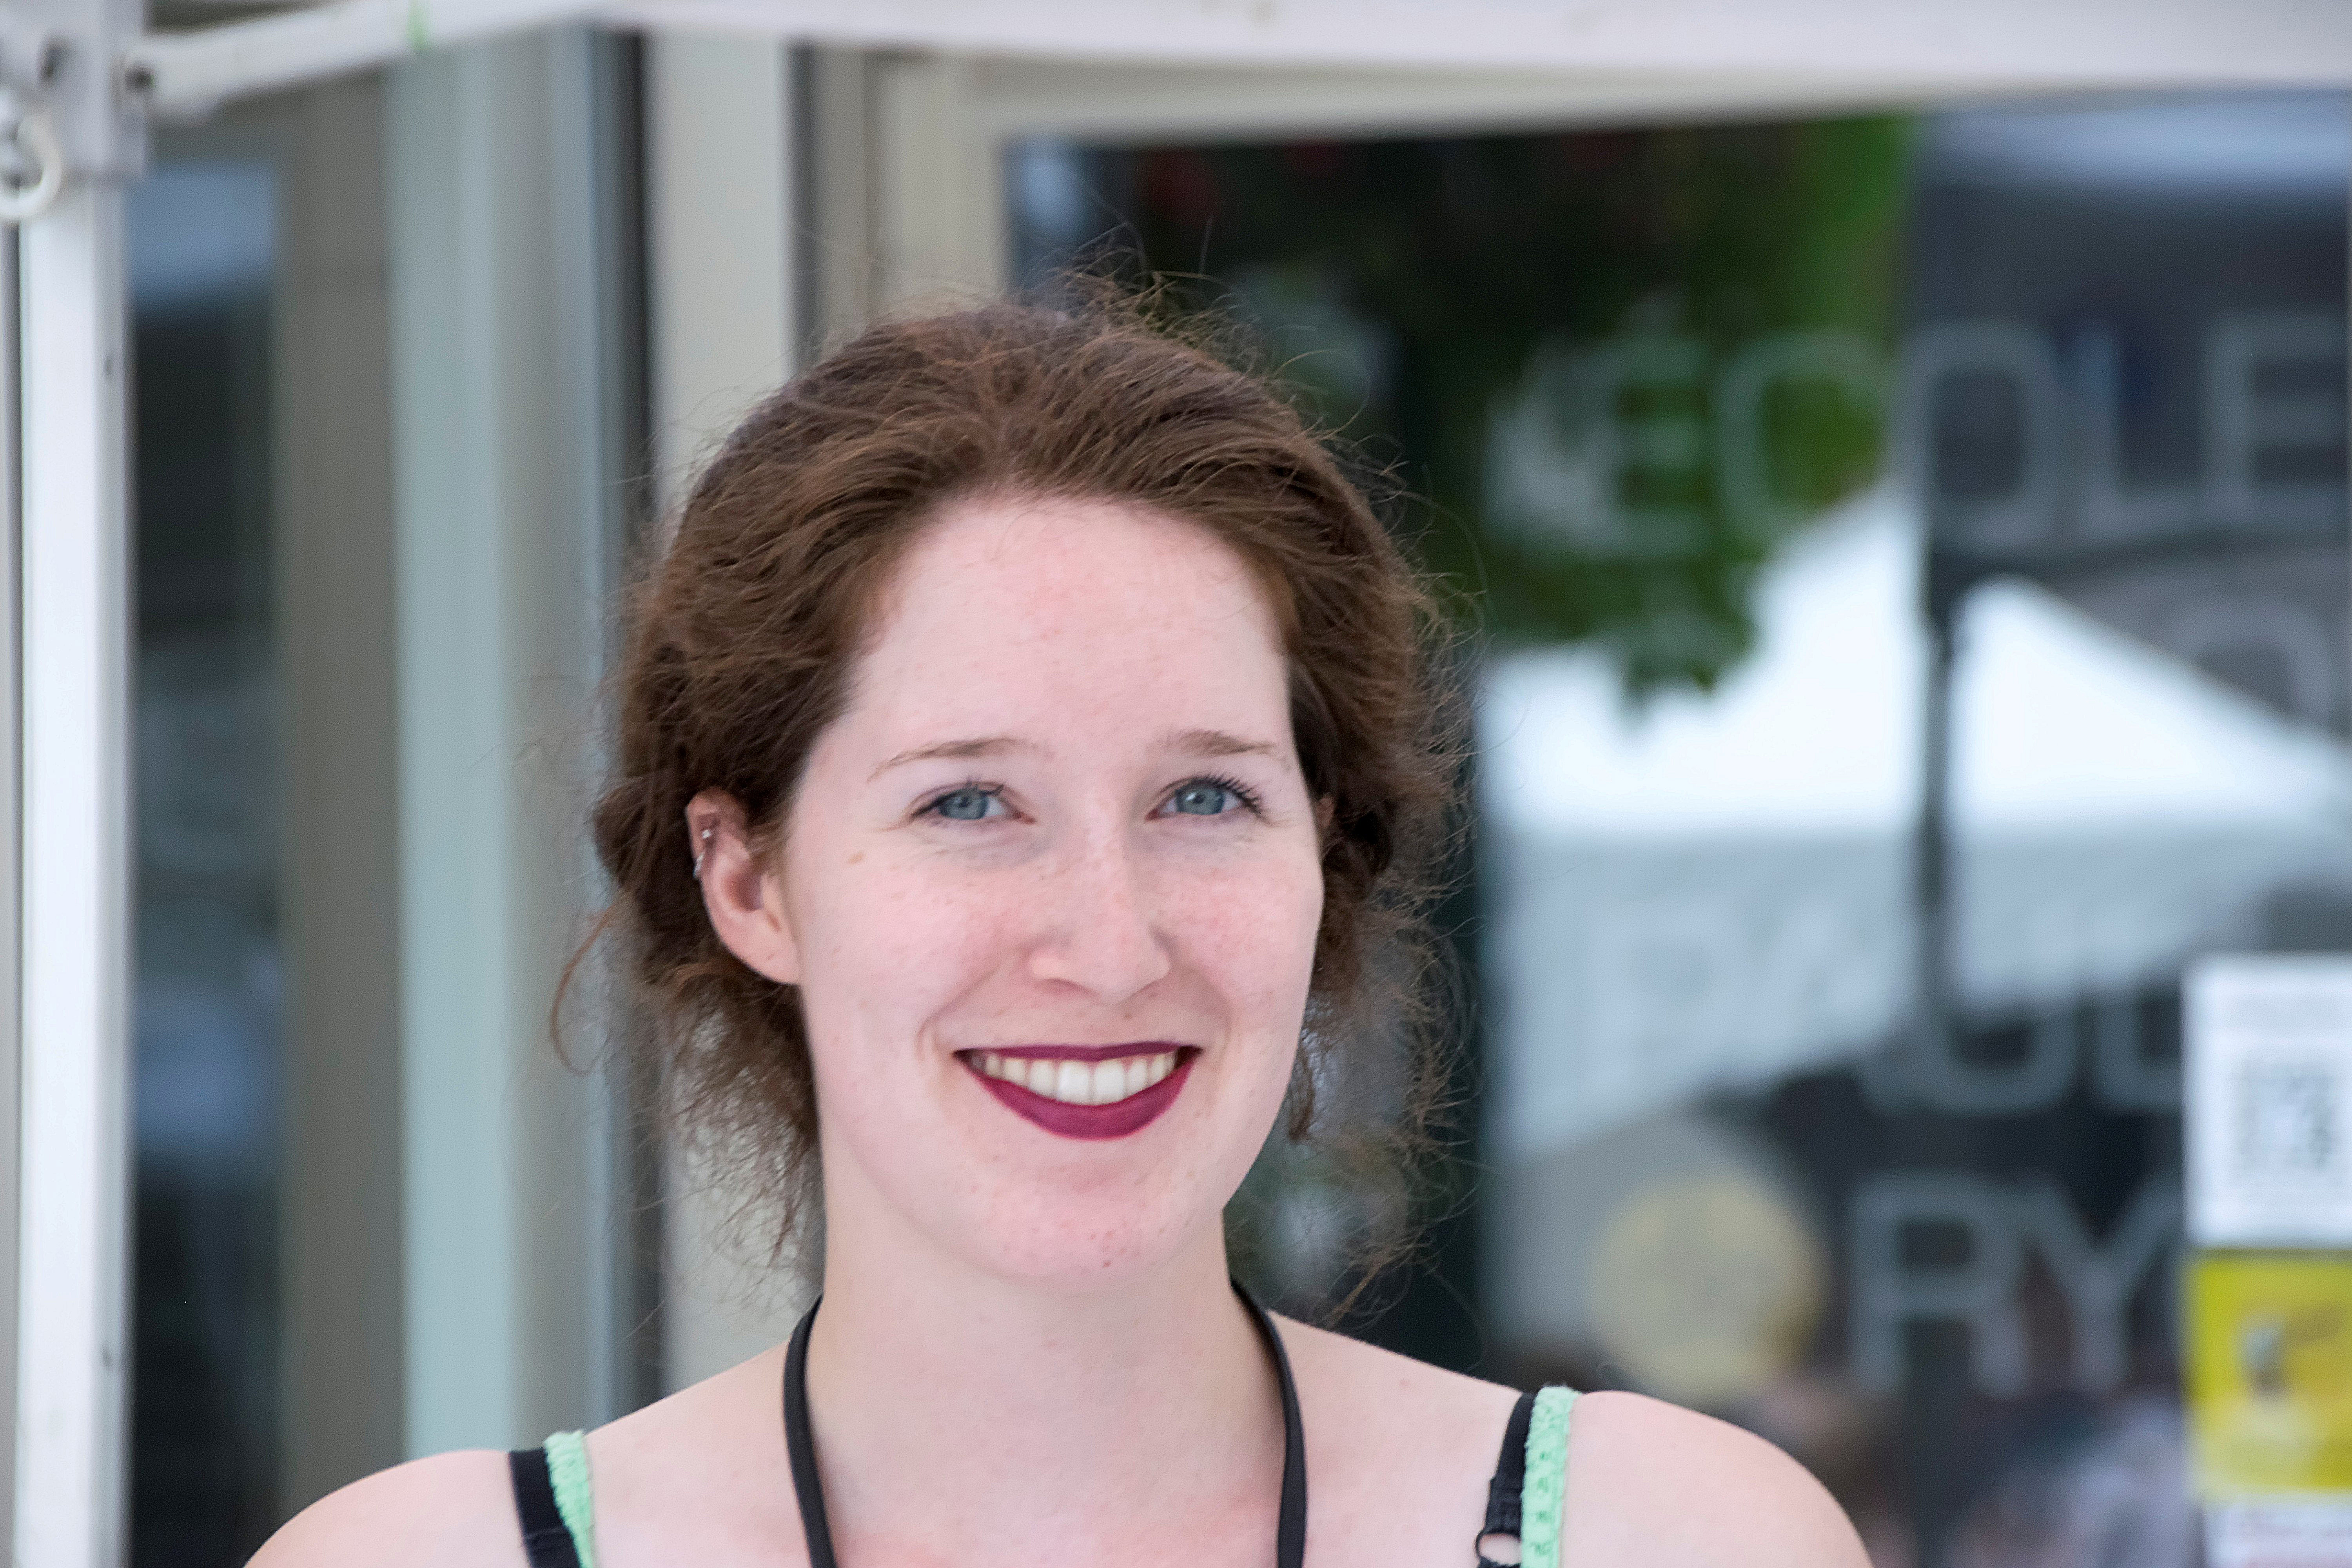
person, girl, woman, hair, urban, portrait, lady, graffiti, facial expression, hairstyle, smile, face, art, canada, eye, head, skin, beauty, quebec, sherbrooke, urbain, amalgam